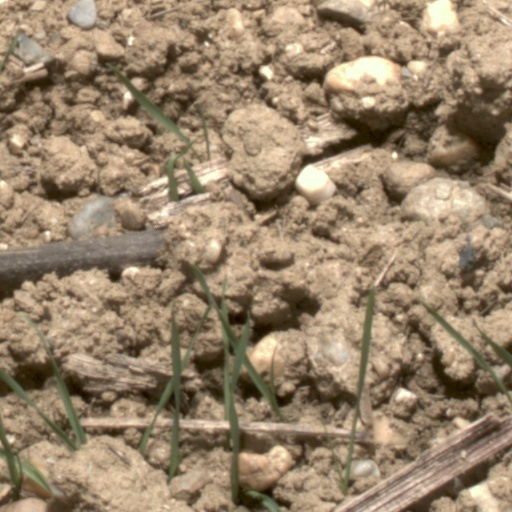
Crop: wheat